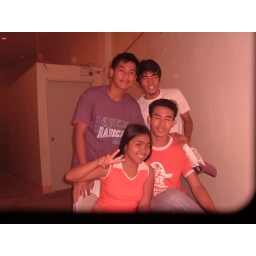
my bro wearing white t-shirt, the lady in red is my cousin having good time with their friends